Hysteria (2011 film)

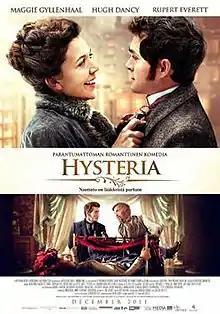
Theatrical poster

Hysteria is a 2011 British period romantic comedy film directed by Tanya Wexler. It stars Hugh Dancy and Maggie Gyllenhaal, with Felicity Jones, Jonathan Pryce, and Rupert Everett appearing in key supporting roles. The film, set in the Victorian era, shows how the medical management of hysteria led to the invention of the vibrator.